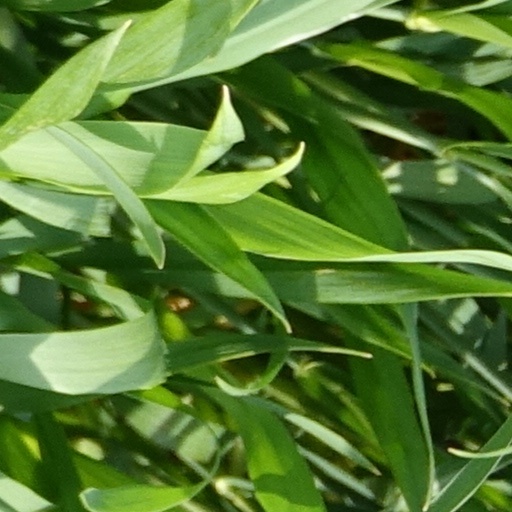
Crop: wheat